State of Haiti

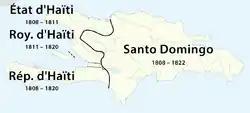
The State of Haiti from 1808 to 1811 in the northwest of Hispaniola

From 1791 to 1804, the Haitian revolution against the French colonists raged. After the failure of the French expedition of 1803, General Jean-Jacques Dessalines proclaimed Haiti's independence.